5 Persei

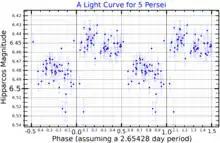
A light curve for 5 Persei, plotted from "Hipparcos" data

This is a blue supergiant of spectral type B5 Ia; a massive star that has used up its core hydrogen and expanded into a very luminous star. It has an effective temperature around 15,000 K and is radiating 83,000 times the Sun's luminosity. Several studies of 5 Persei have detected possible small amplitude variations. In 1983, an amplitude of 0.045 magnitudes was measured with a possible period of eight days. An analysis of Hipparcos photometry showed an amplitude of 0.0168 magnitudes and a period of 2.65 days. The statistical signal was strong enough for the variability to be very likely, but 5 Persei has not formally been catalogued as a variable star.